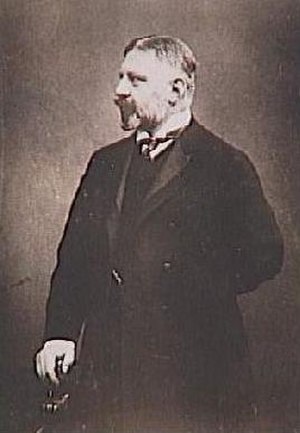
Friedrich Rosen
Friedrich Rosen, var en tysk diplomat og sprogvidenskabsmand, søn af Georg Rosen. Han var kortvarigt udenrigsminister i Weimarrepublikken i 1921.